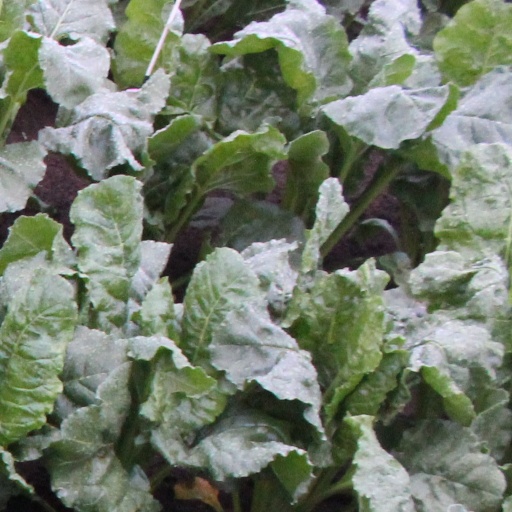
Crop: sugar beet